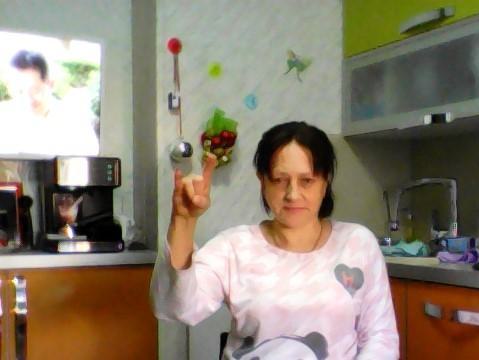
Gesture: rock